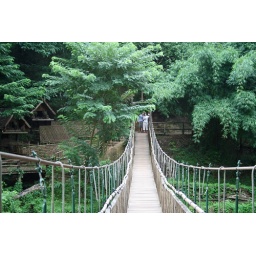
Suspension bridge over the Ping river